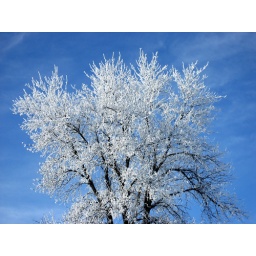
A close up of a tree with the beautiful blue sky. A great morning in Grand Forks, NDJanuary 2010 Scenery